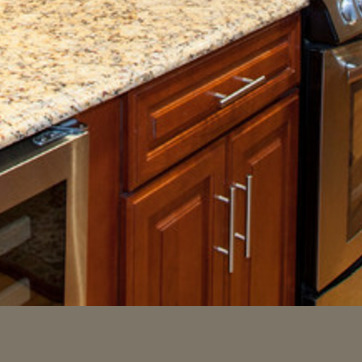
Material: wood